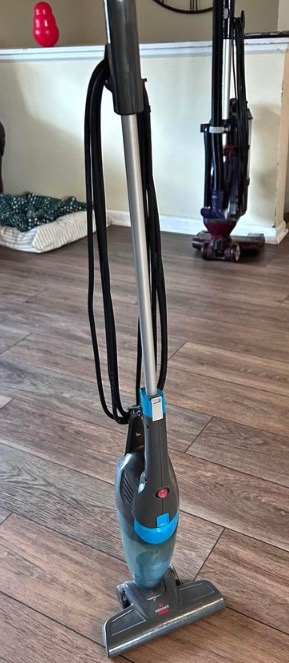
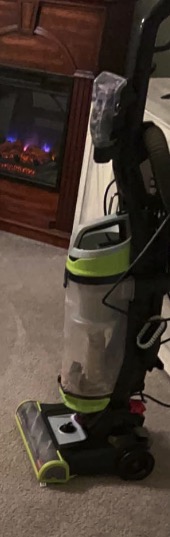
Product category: items_vacuum
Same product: no